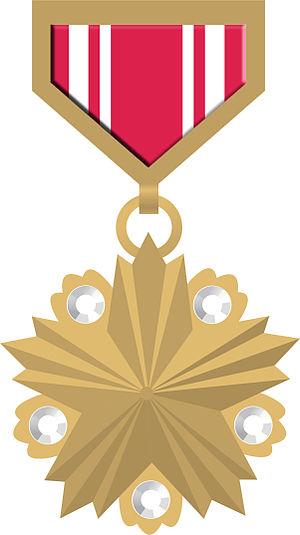
Kliment Iefremovitch Vorochilov est un militaire et homme politique soviétique.
Gueorgui Konstantinovitch Joukov, né le 1ᵉʳ décembre 1896 et mort le 18 juin 1974, est un militaire et homme politique russe, puis surtout soviétique. D'abord sous-officier dans l'Armée impériale russe pendant la Première Guerre mondiale, il devient officier de l'Armée rouge et du Parti lors de la guerre civile. Il monte progressivement en grade pendant l'entre-deux-guerres jusqu'à ce que Joseph Staline le nomme chef de l'État-Major général en janvier 1941.